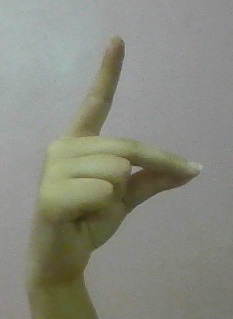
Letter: ta